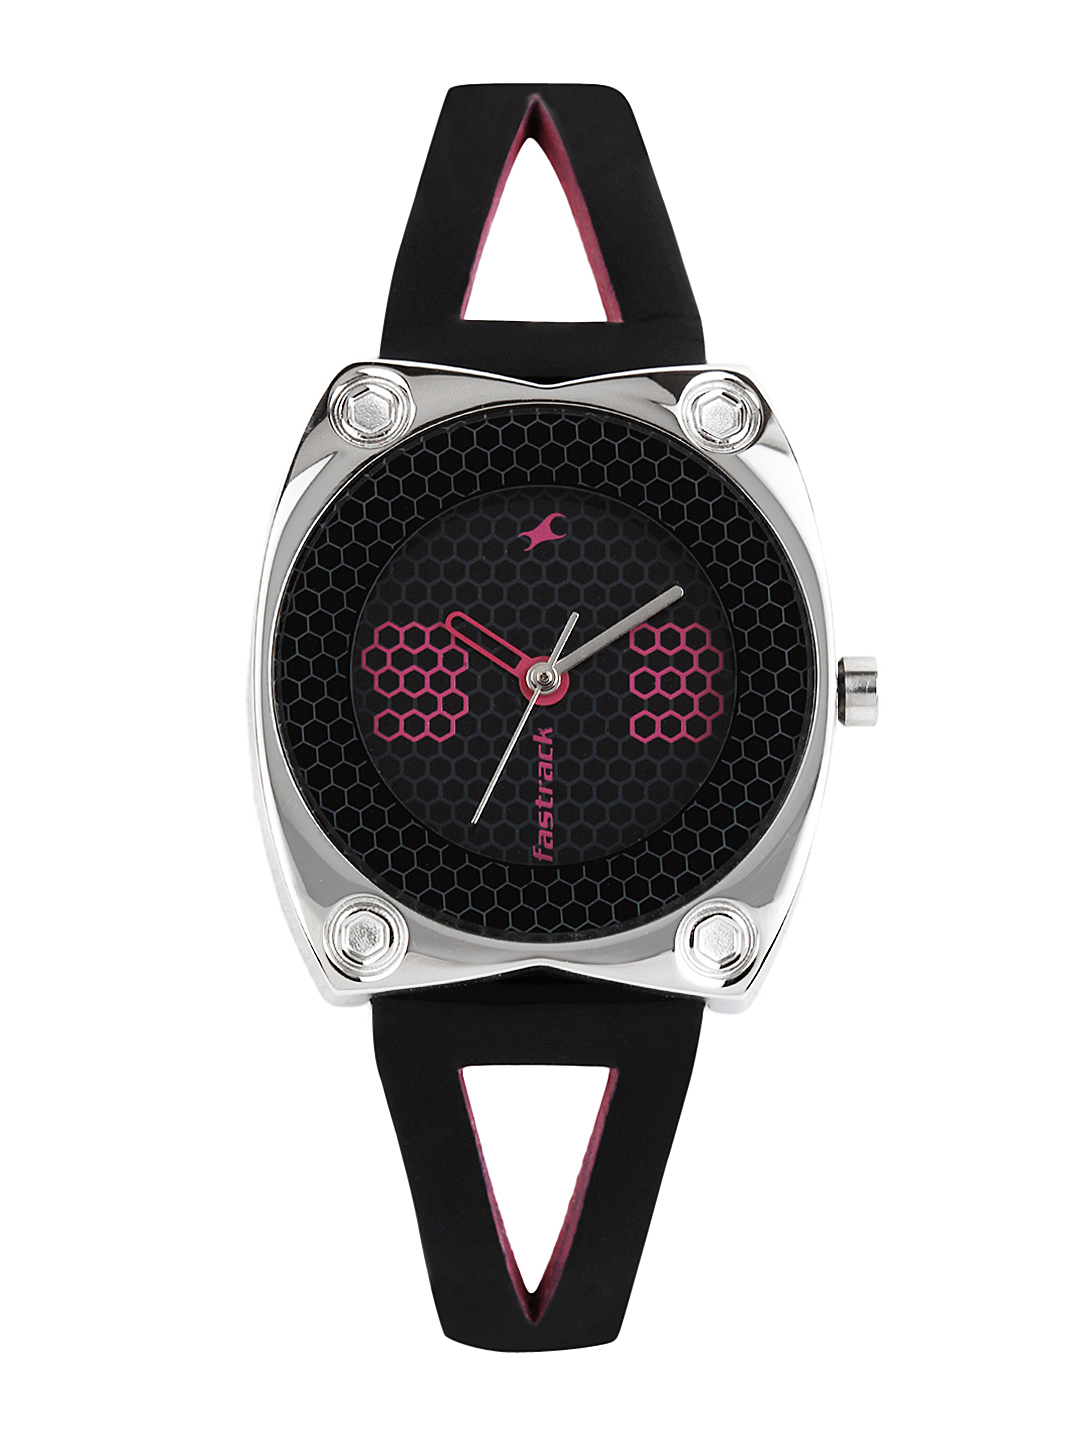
Fastrack Women Black Dial Watch
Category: Accessories / Watches / Watches
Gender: Women
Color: Black
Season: Winter 2016
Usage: Casual